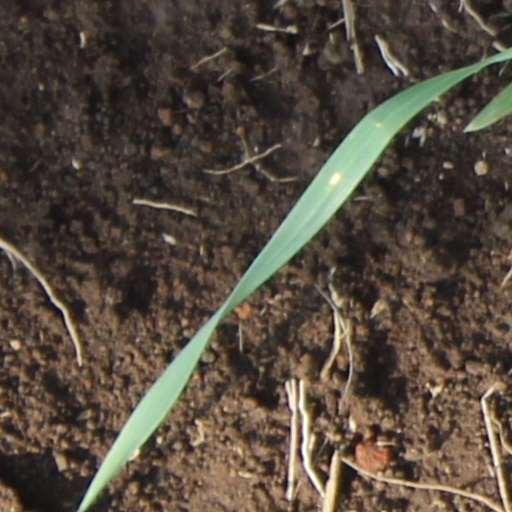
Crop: wheat